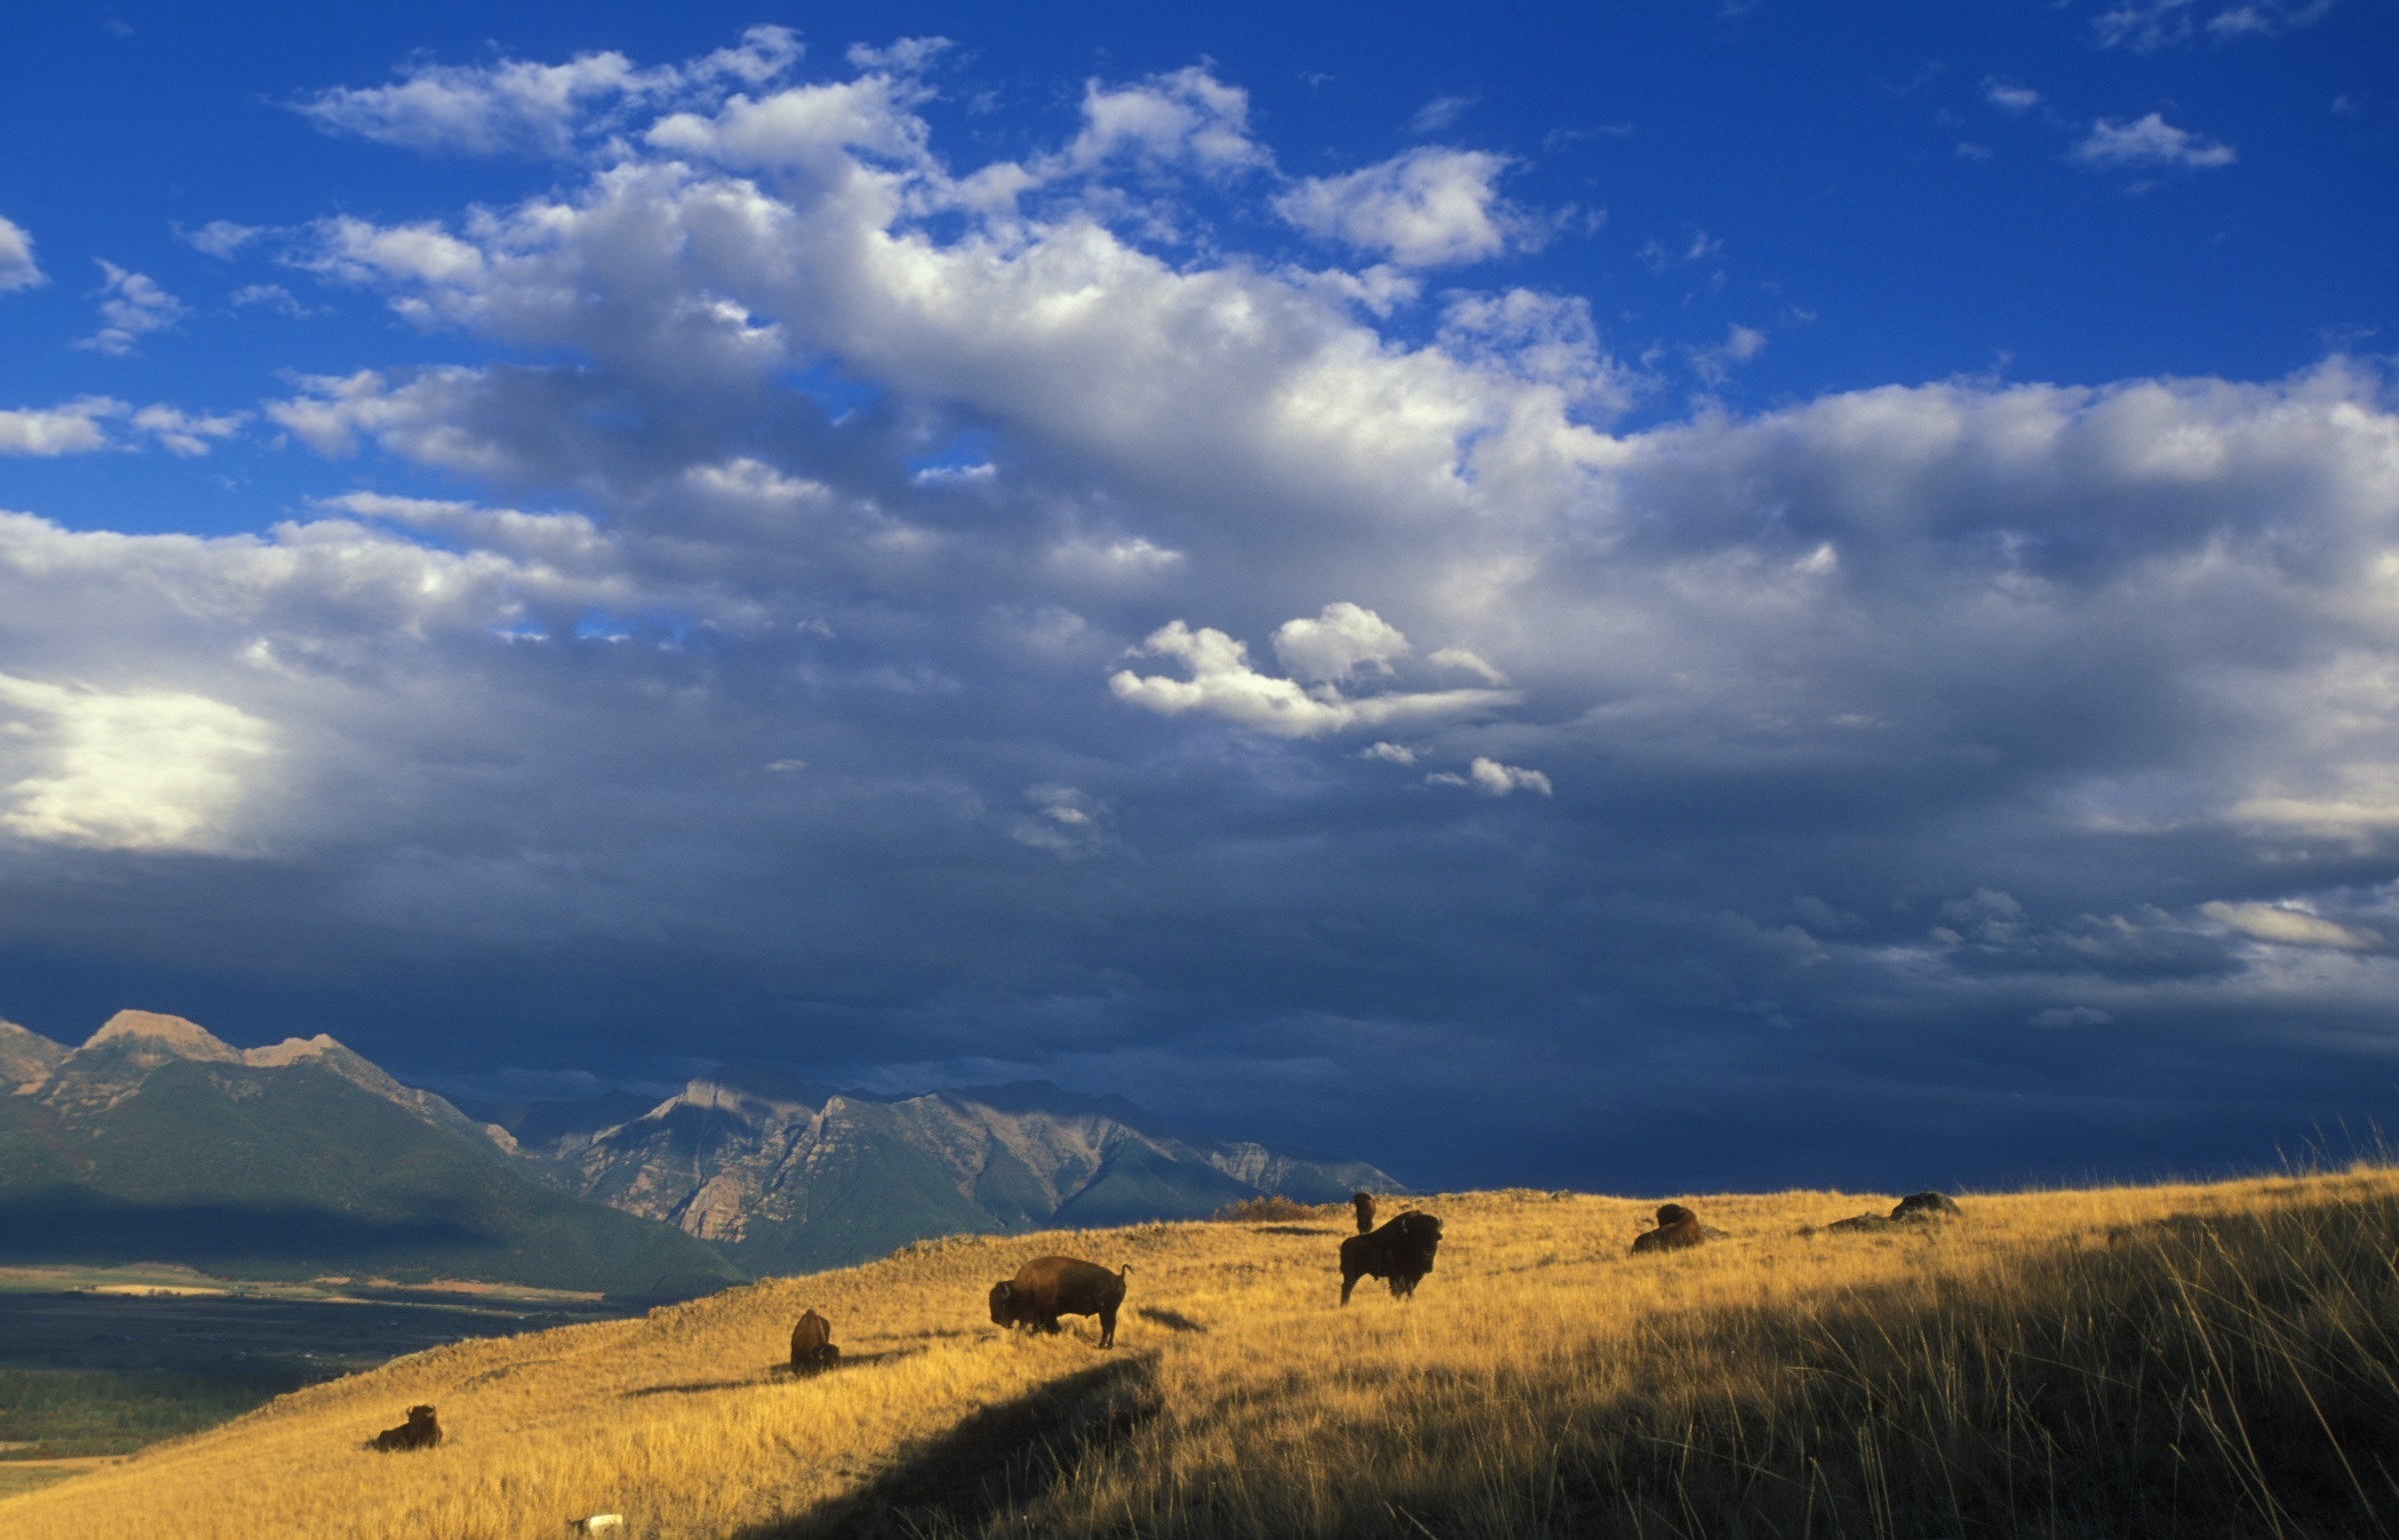
landscape, nature, grass, horizon, mountain, cloud, sky, field, meadow, prairie, sunlight, morning, hill, dawn, mountain range, panorama, dusk, evening, fur, food, herd, scenic, usa, brown, healthy, meat, plain, graze, clouds, grassland, animals, mammals, plateau, icon, habitat, horns, buffalo, montana, steaks, steppe, rural area, beasts, national bison range, meteorological phenomenon, natural environment, mountainous landforms